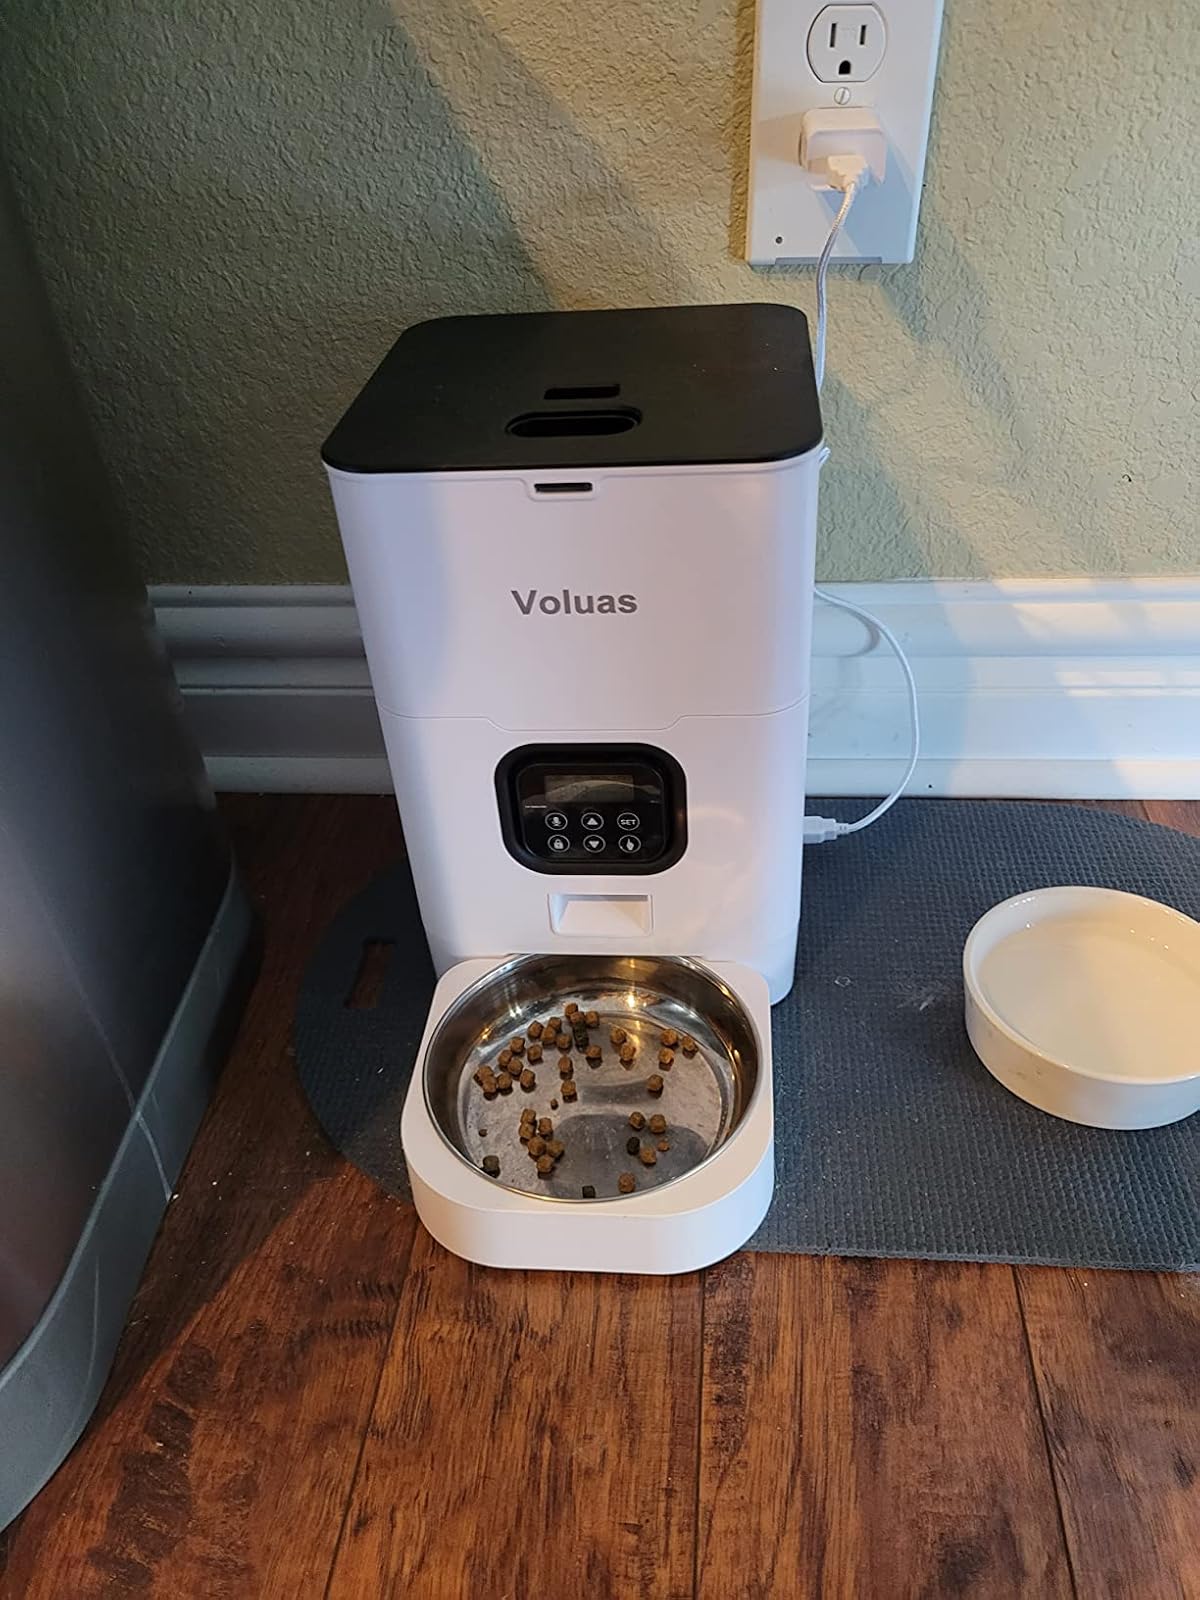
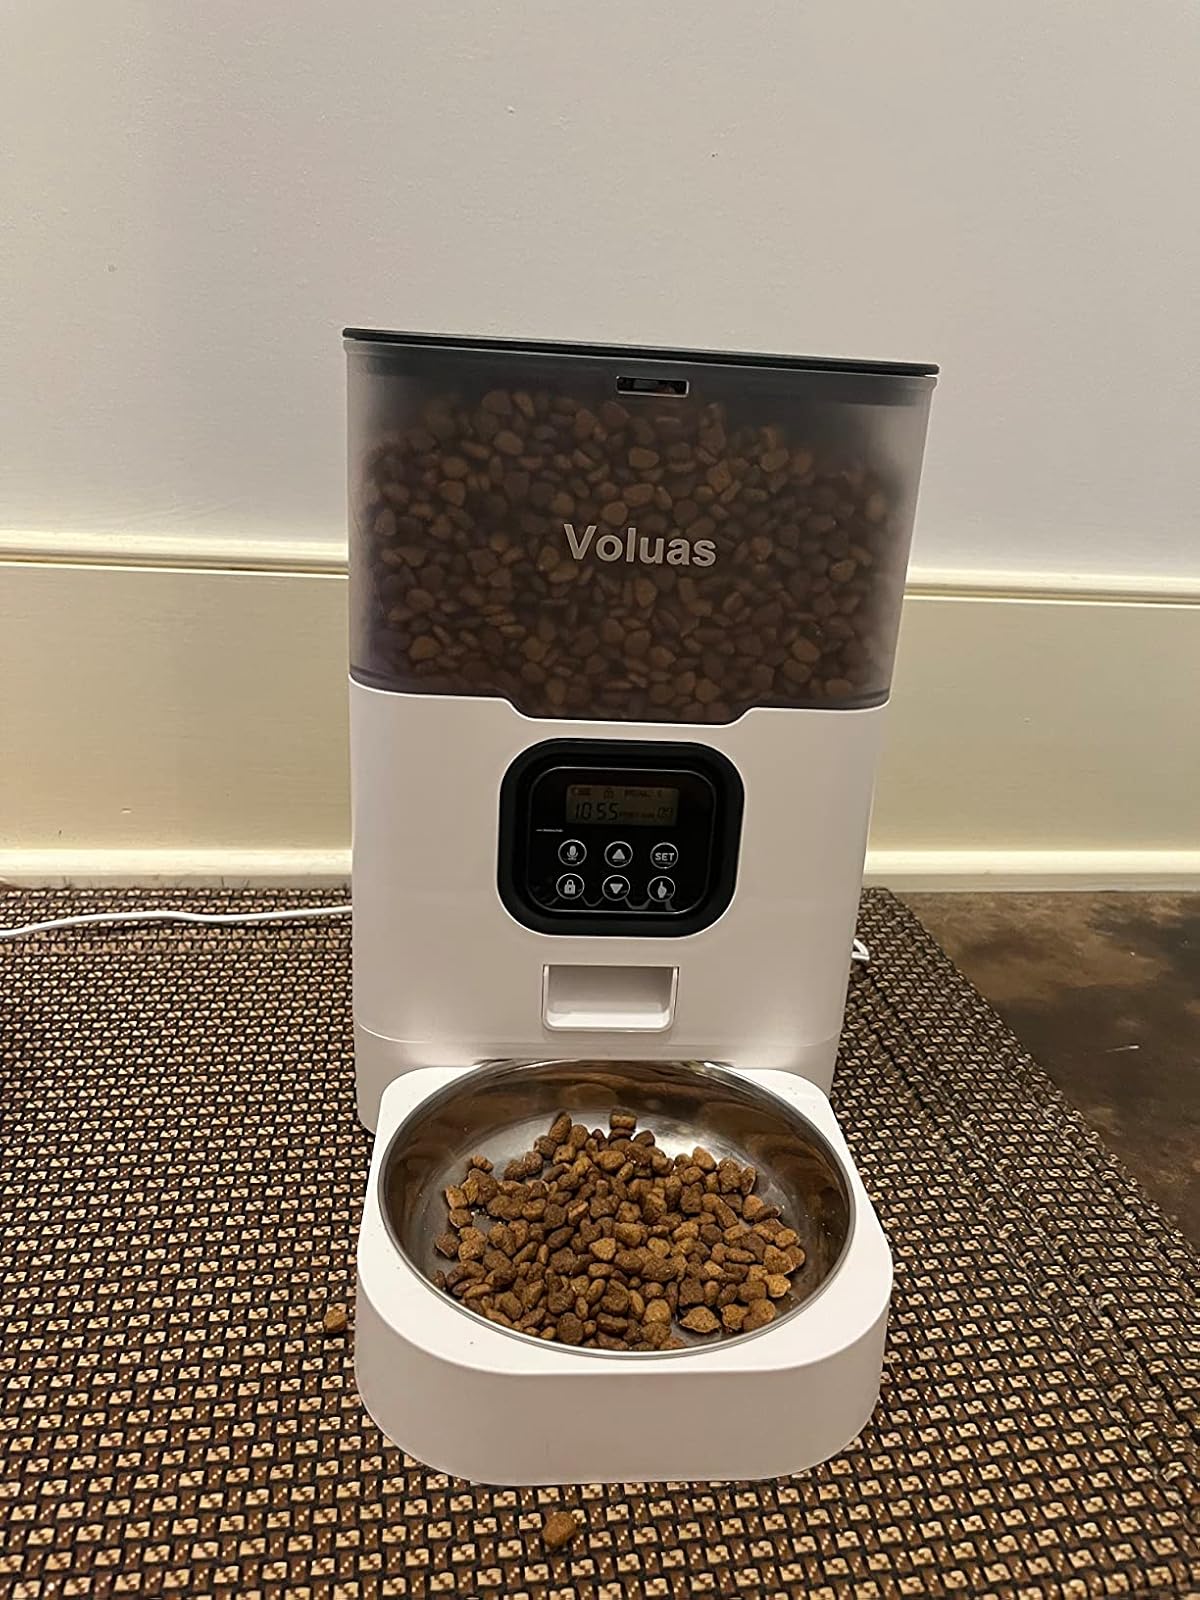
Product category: items_feeder
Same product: no